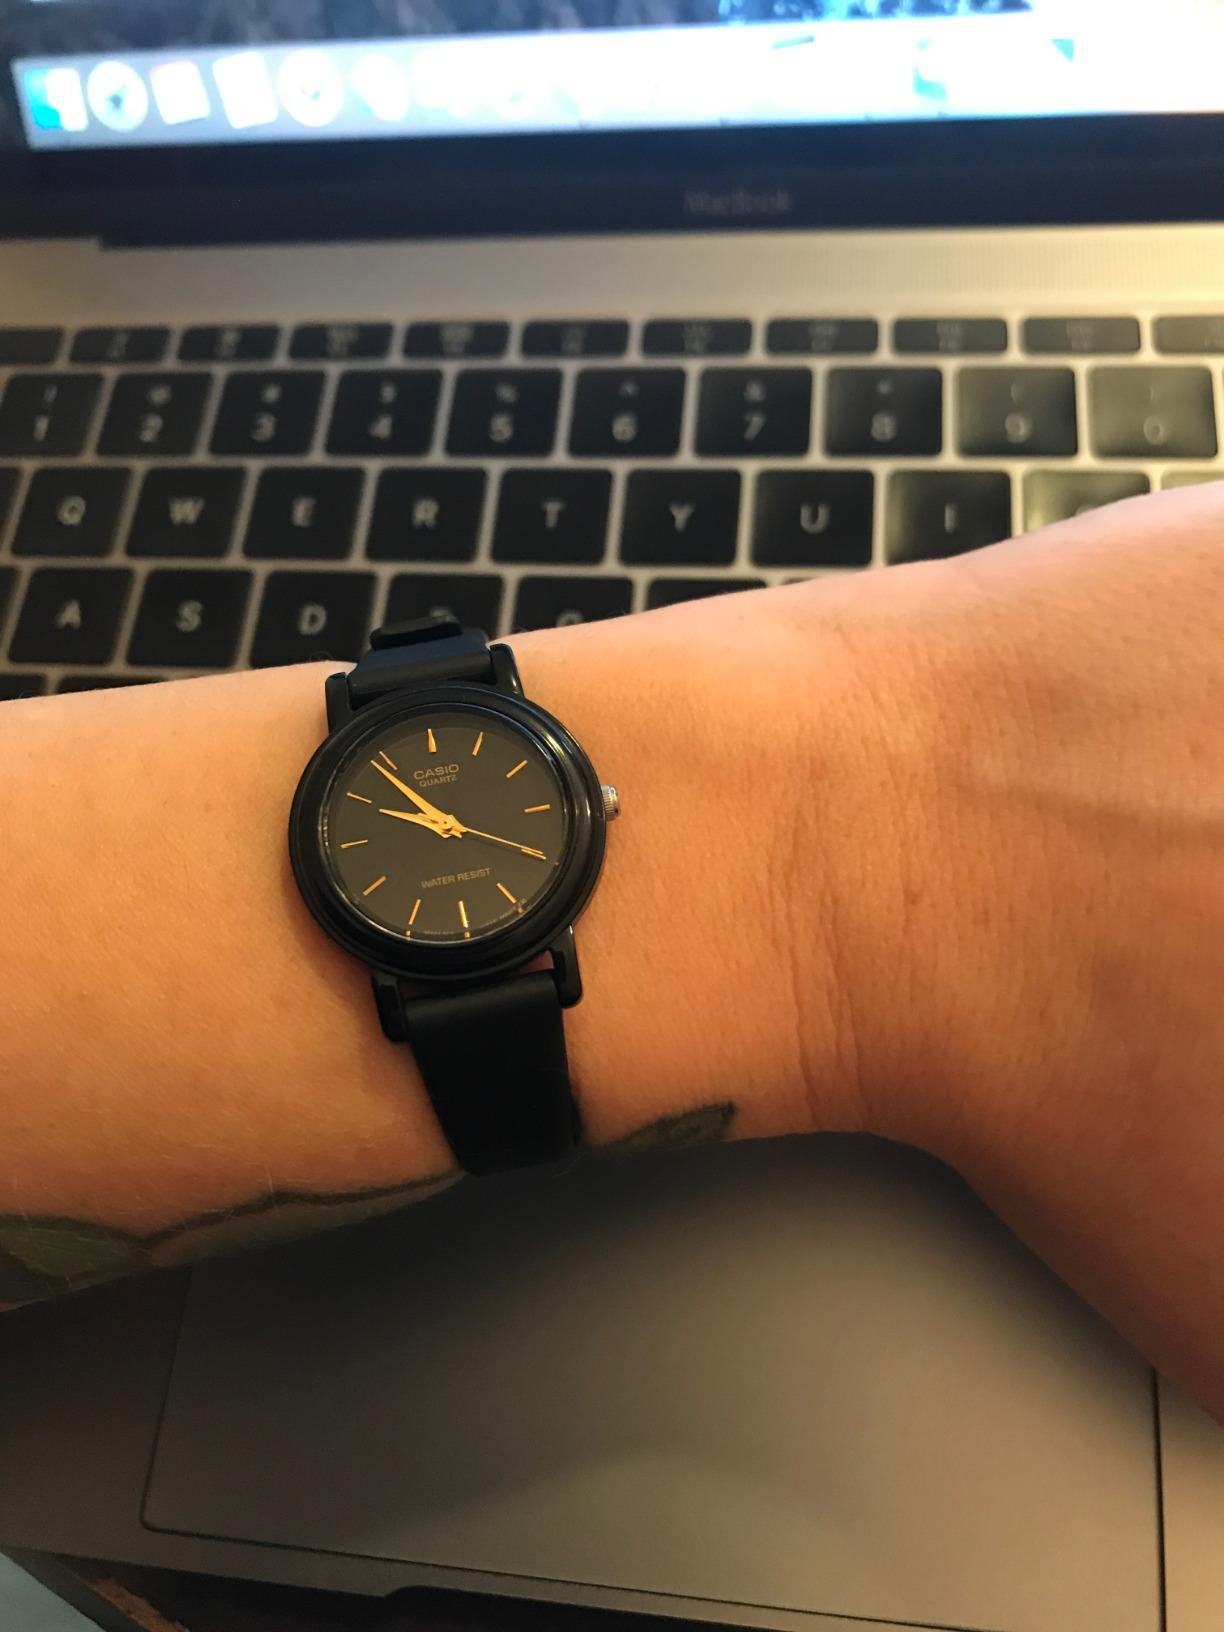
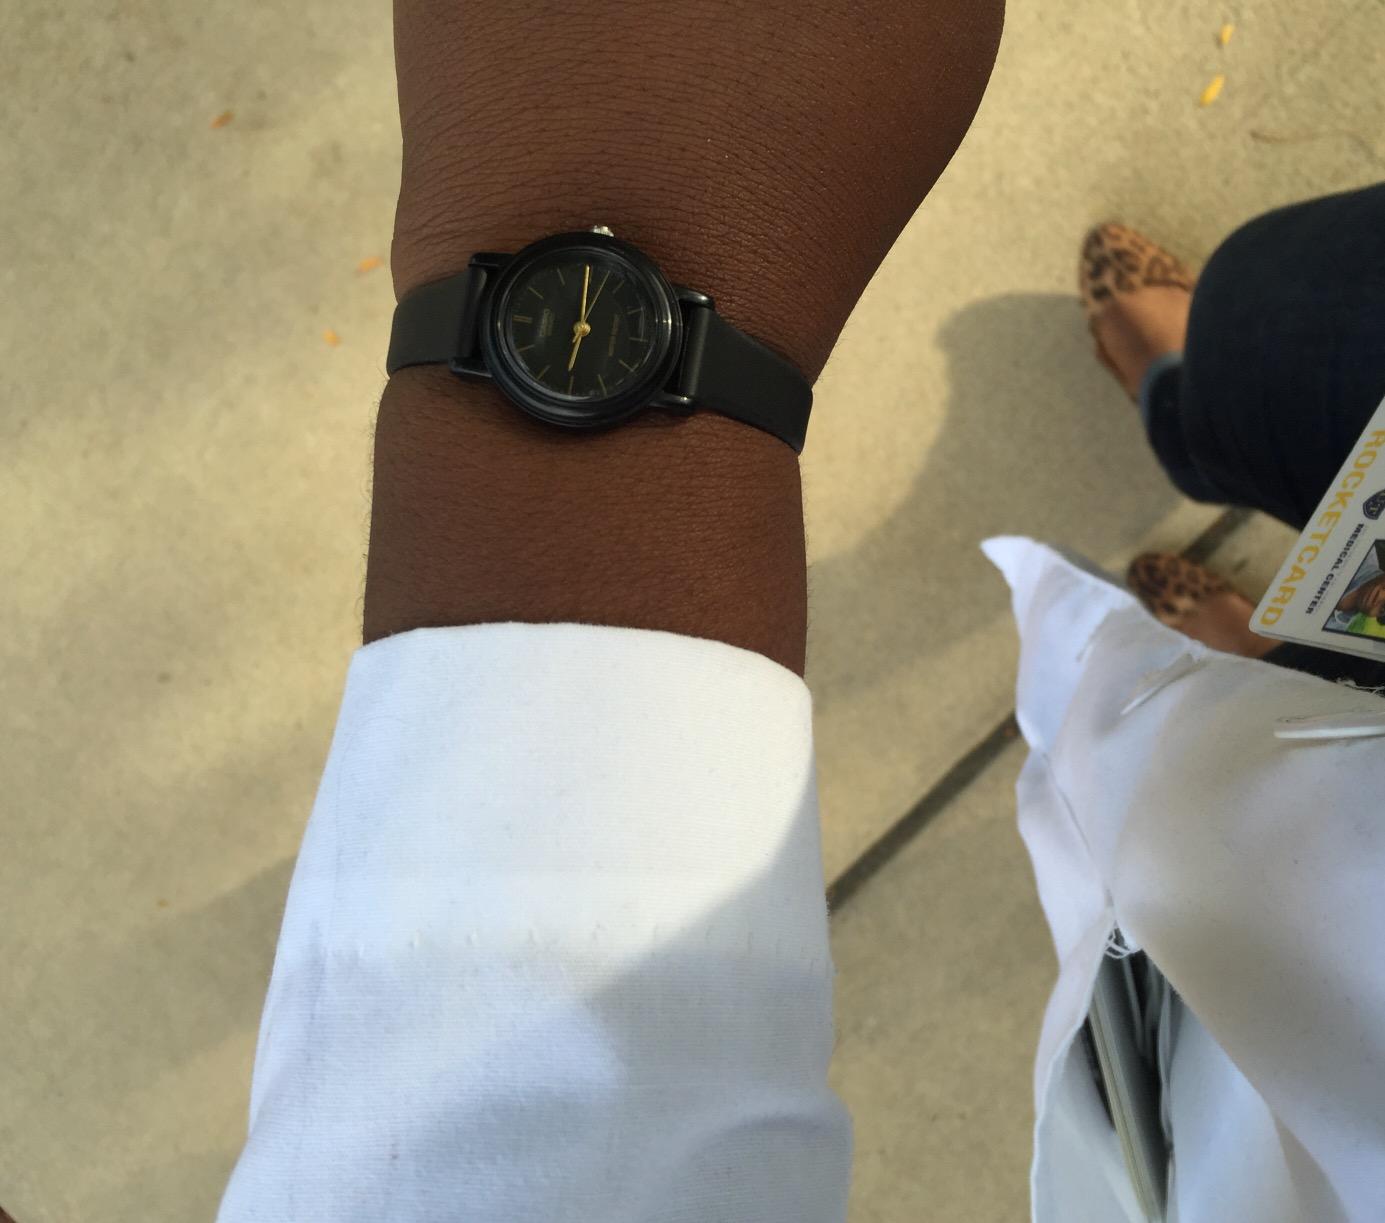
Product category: accessories_watch
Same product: yes